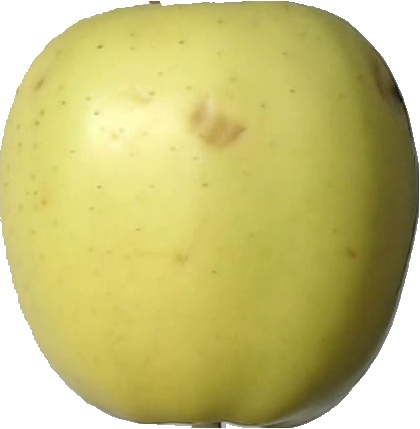
Label: apple_golden_2